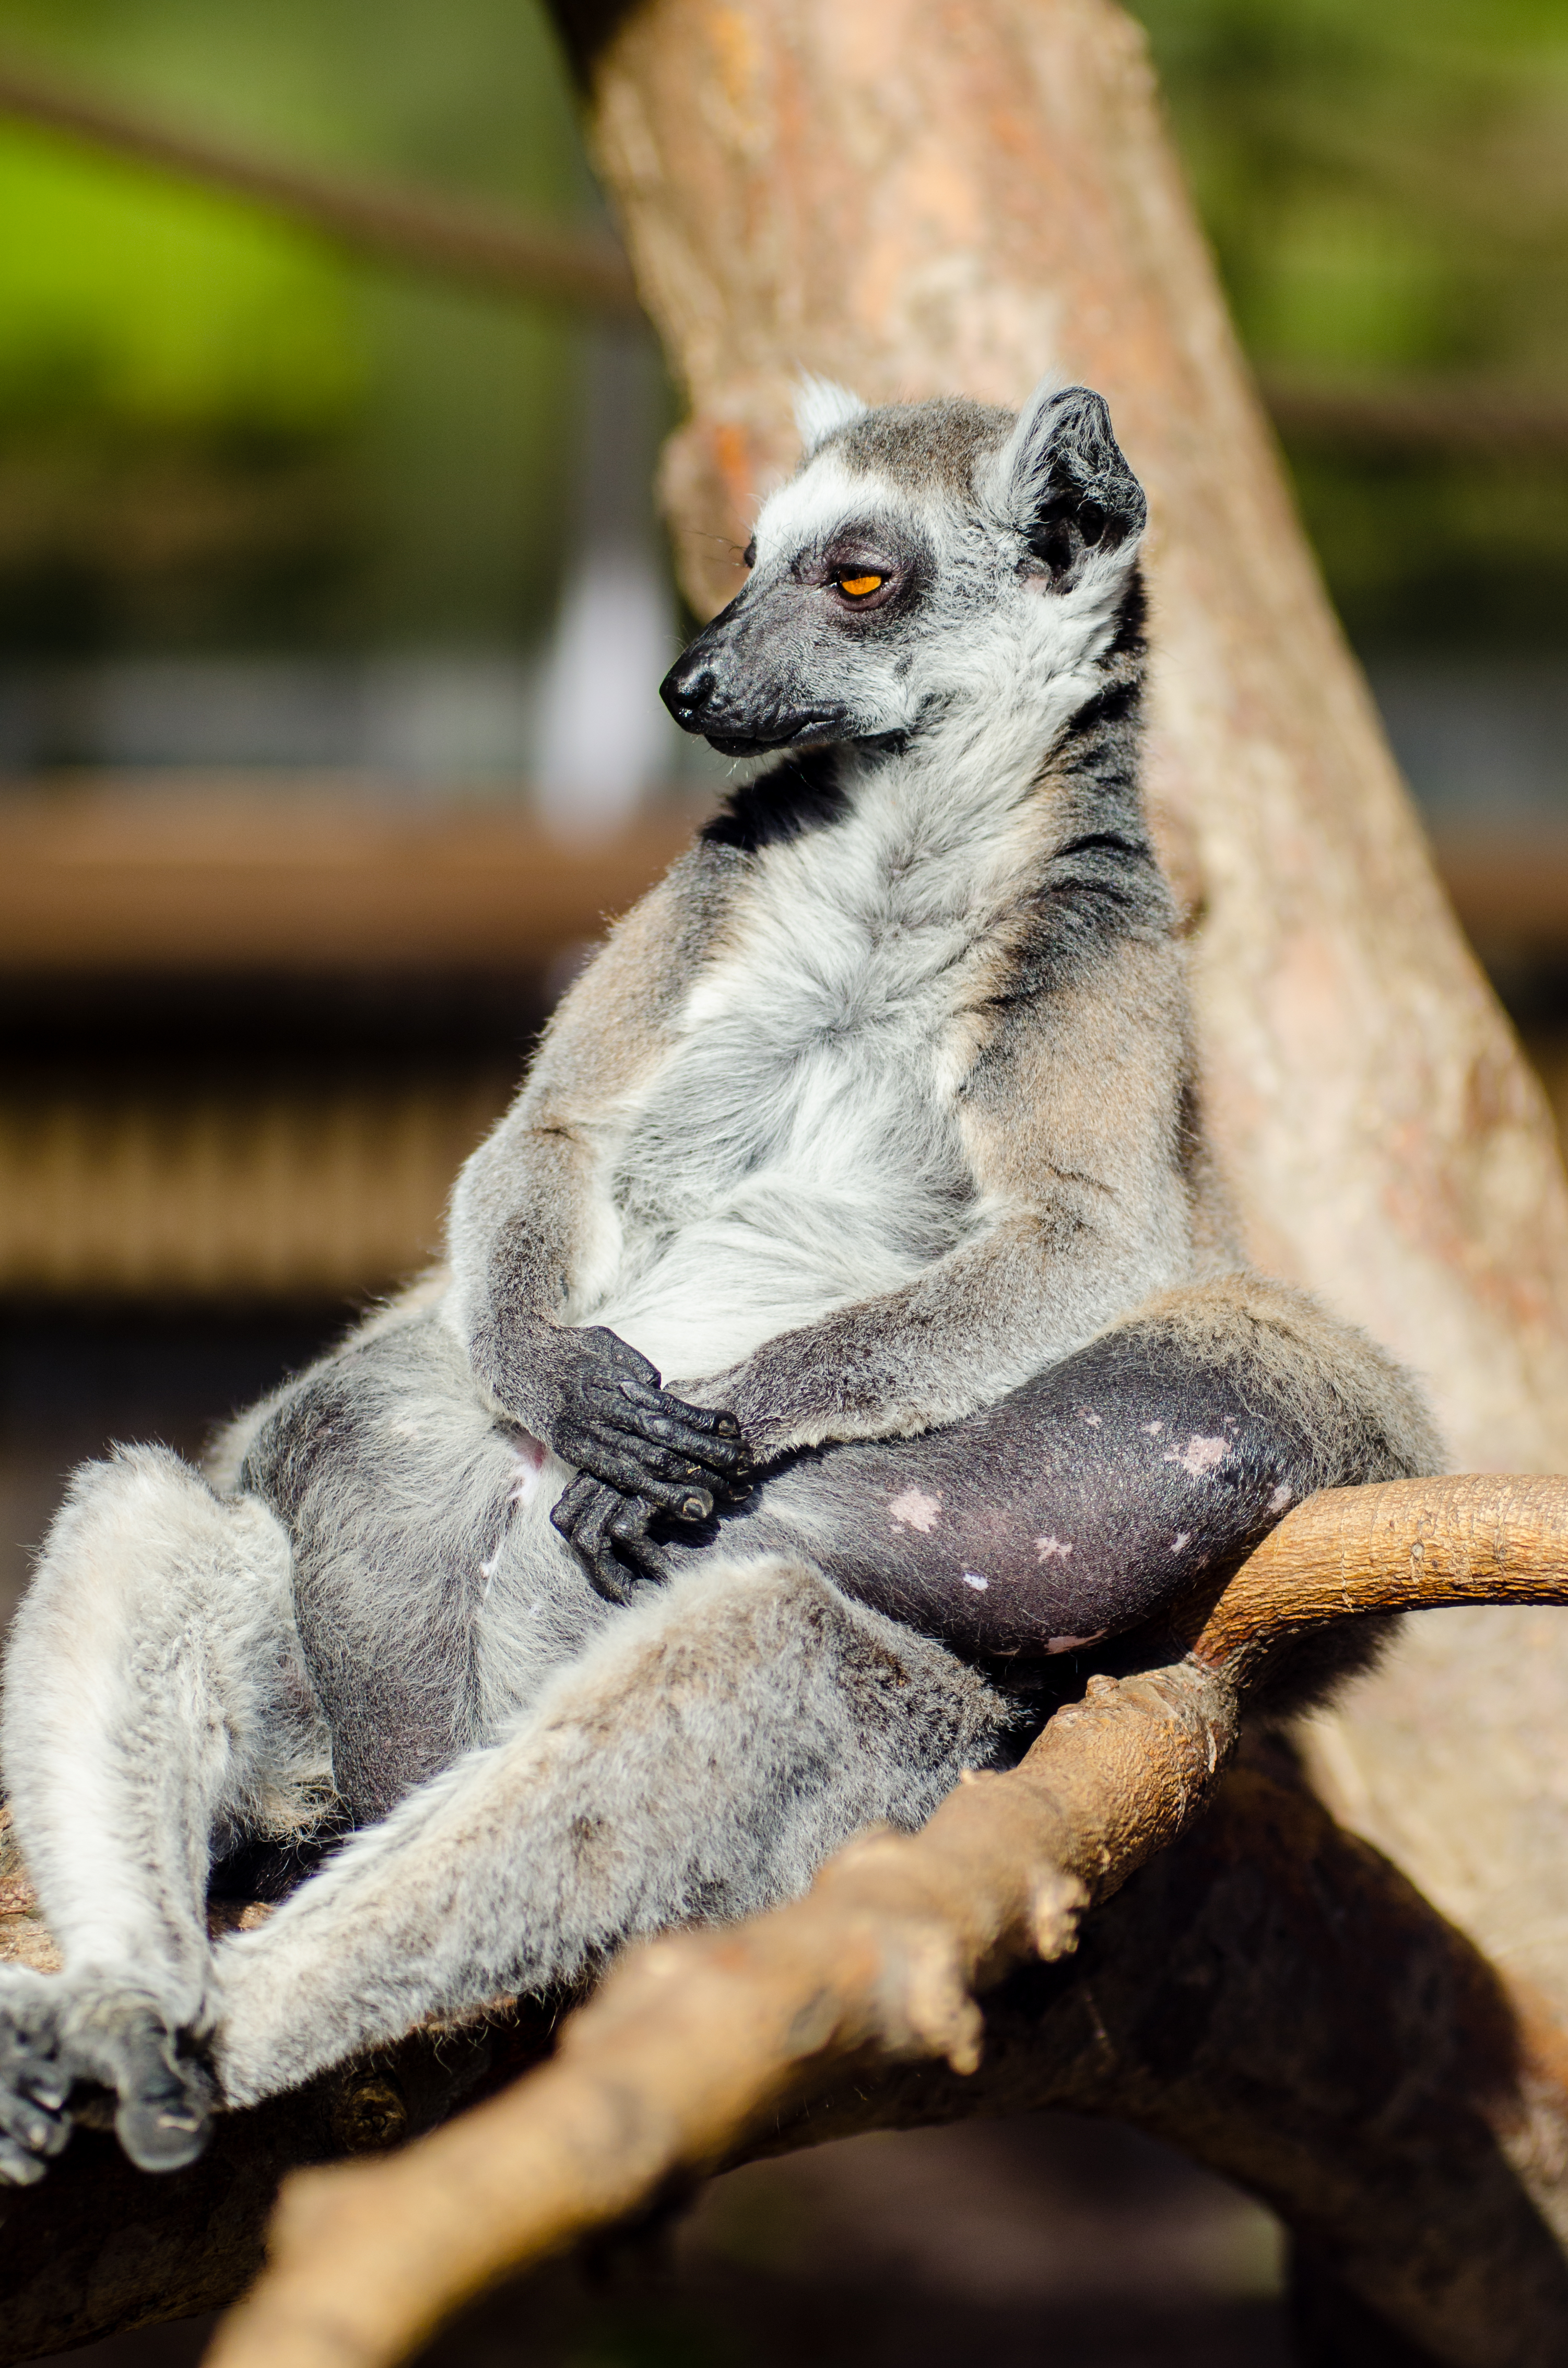
tree, bokeh, ring, feet, animal, cute, wildlife, zoo, fur, mammal, nikon, fauna, primate, close up, eyes, hands, animals, madagascar, tier, ss, fell, augen, baum, adorable, lemur, d7000, niedlich, tailed, catta, katta, tierpart, hnde, fse, madagaskar, 300mm